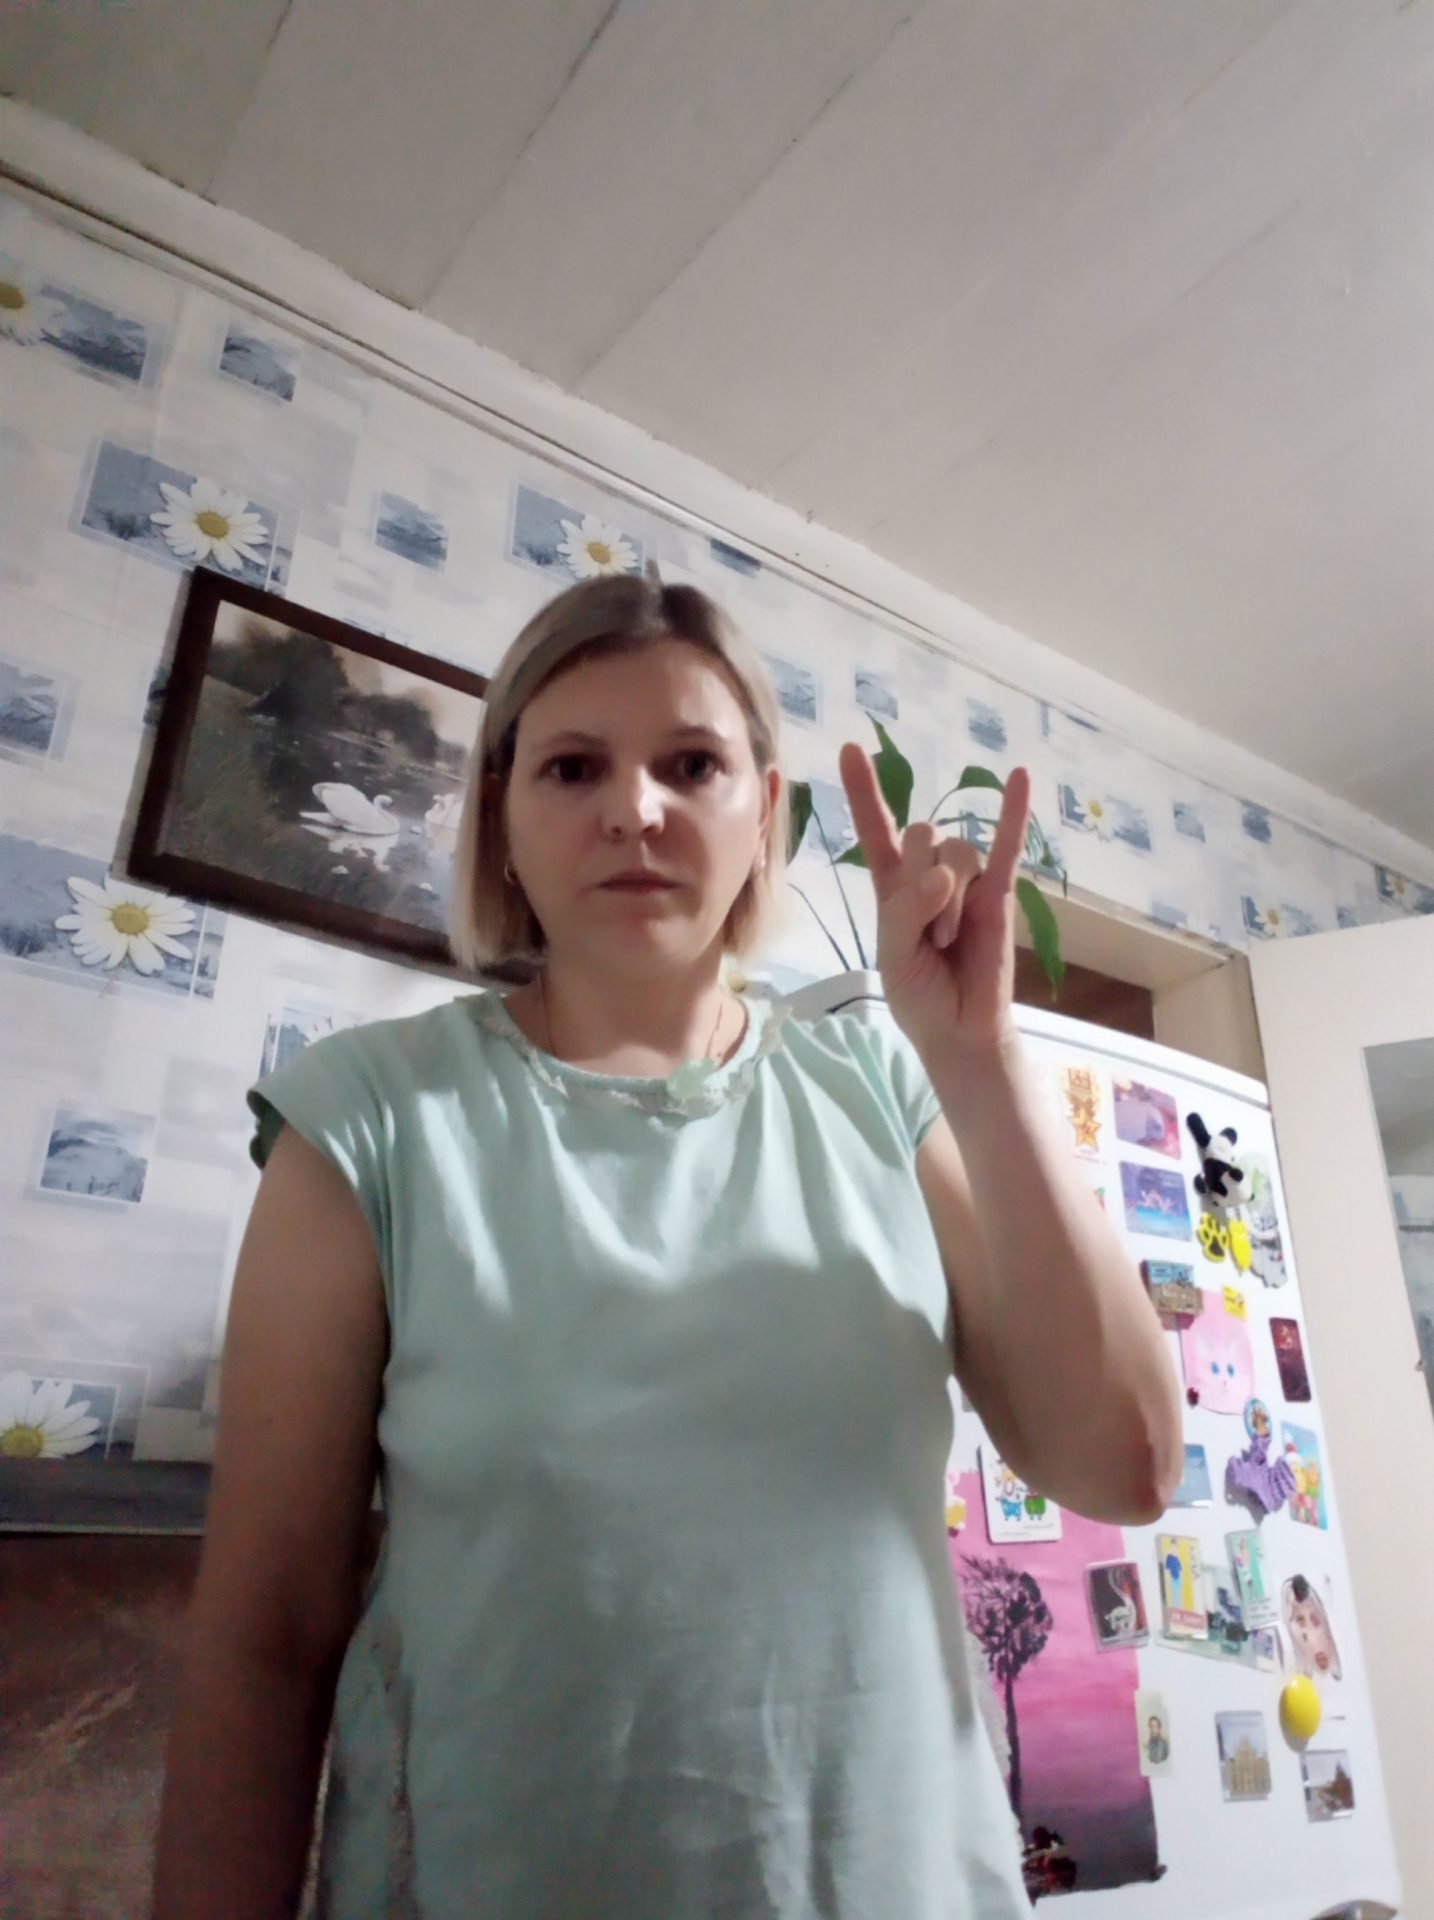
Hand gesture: rock